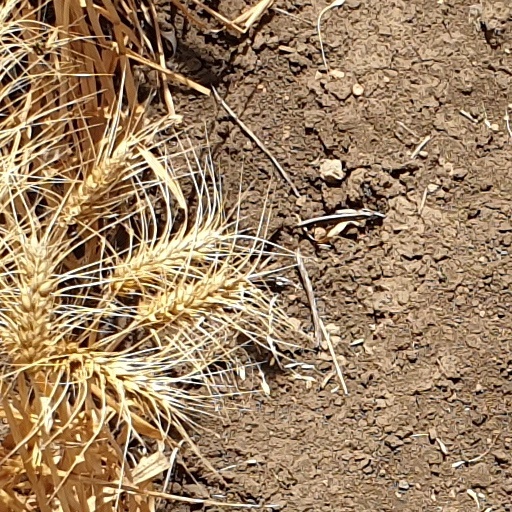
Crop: wheat